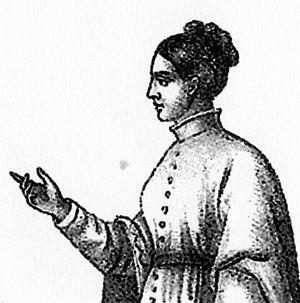
Benedetta de Calgiari ou Benedetta de Massa, jugesse de Cagliari de 1214 à 1232. Elle fut la victime et l'instrument de la politique impérialiste qui conduit la république de Pise à l'hégémonie économique et politique sur la Sardaigne pendant son règne. Ces événements préludent à la fin du Judicat de Cagliari et sa partition ultérieure entre les familles pisanes des Visconti de Pise, da Capraia et della Gherardesca de Donoratico.
Le Judicat de Cagliari est un des quatre judicats qui naquirent en Sardaigne au VIIIᵉ siècle pour remplacer un Empire romain devenu trop lointain et pour se protéger notamment des razzias arabes.